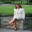
Label: woman